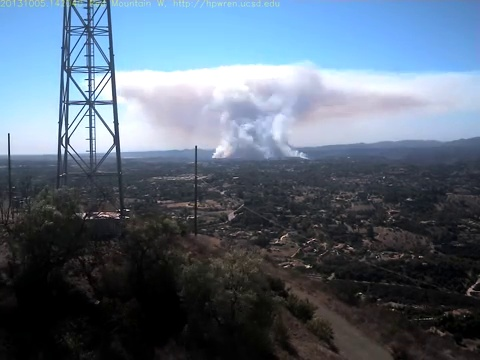
Fire: no
Smoke: yes